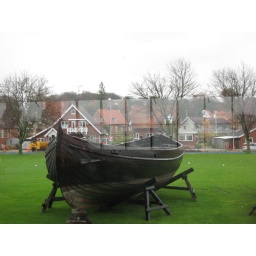
wooden boat displayed in front of the museum.